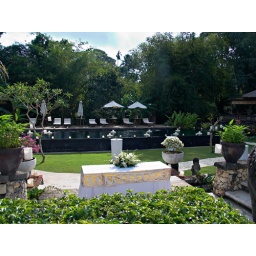
The wedding and reception was in the centre of the villa, on the pool floated candles decorated with flowers